Niké Aréna (Žilina)

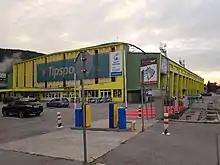
Garmin Arena

Niké Aréna is an arena in Žilina, Slovakia. It is primarily used for ice hockey and is the home arena of Vlci Žilina. It has a capacity of 6,200 people and was built in 1945.